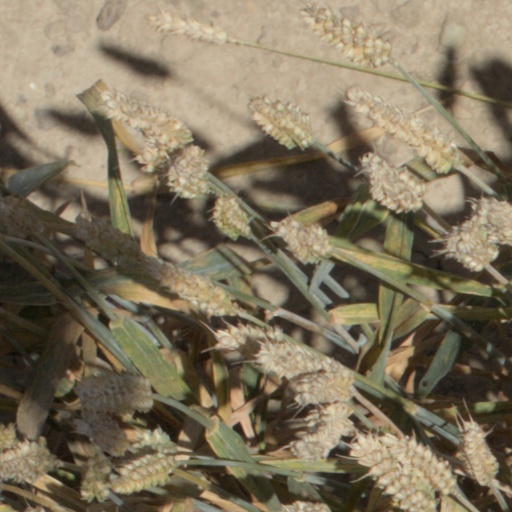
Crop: wheat